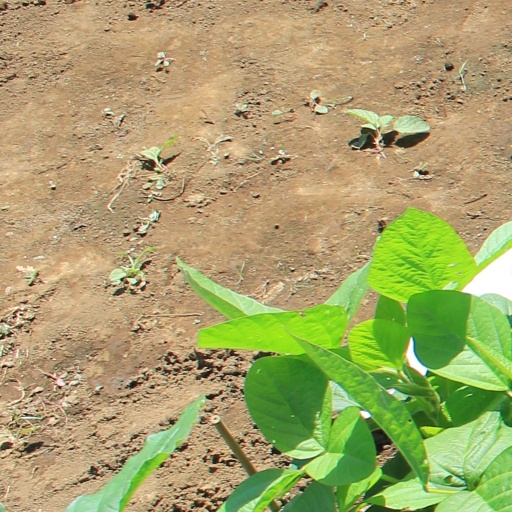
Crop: soybean